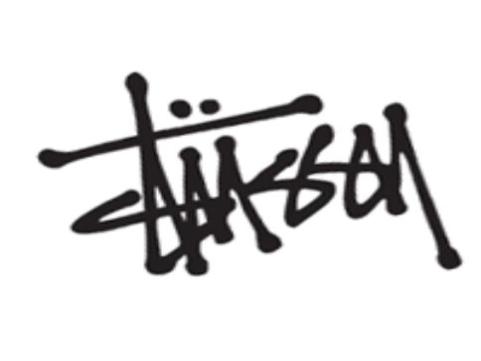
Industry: Clothes